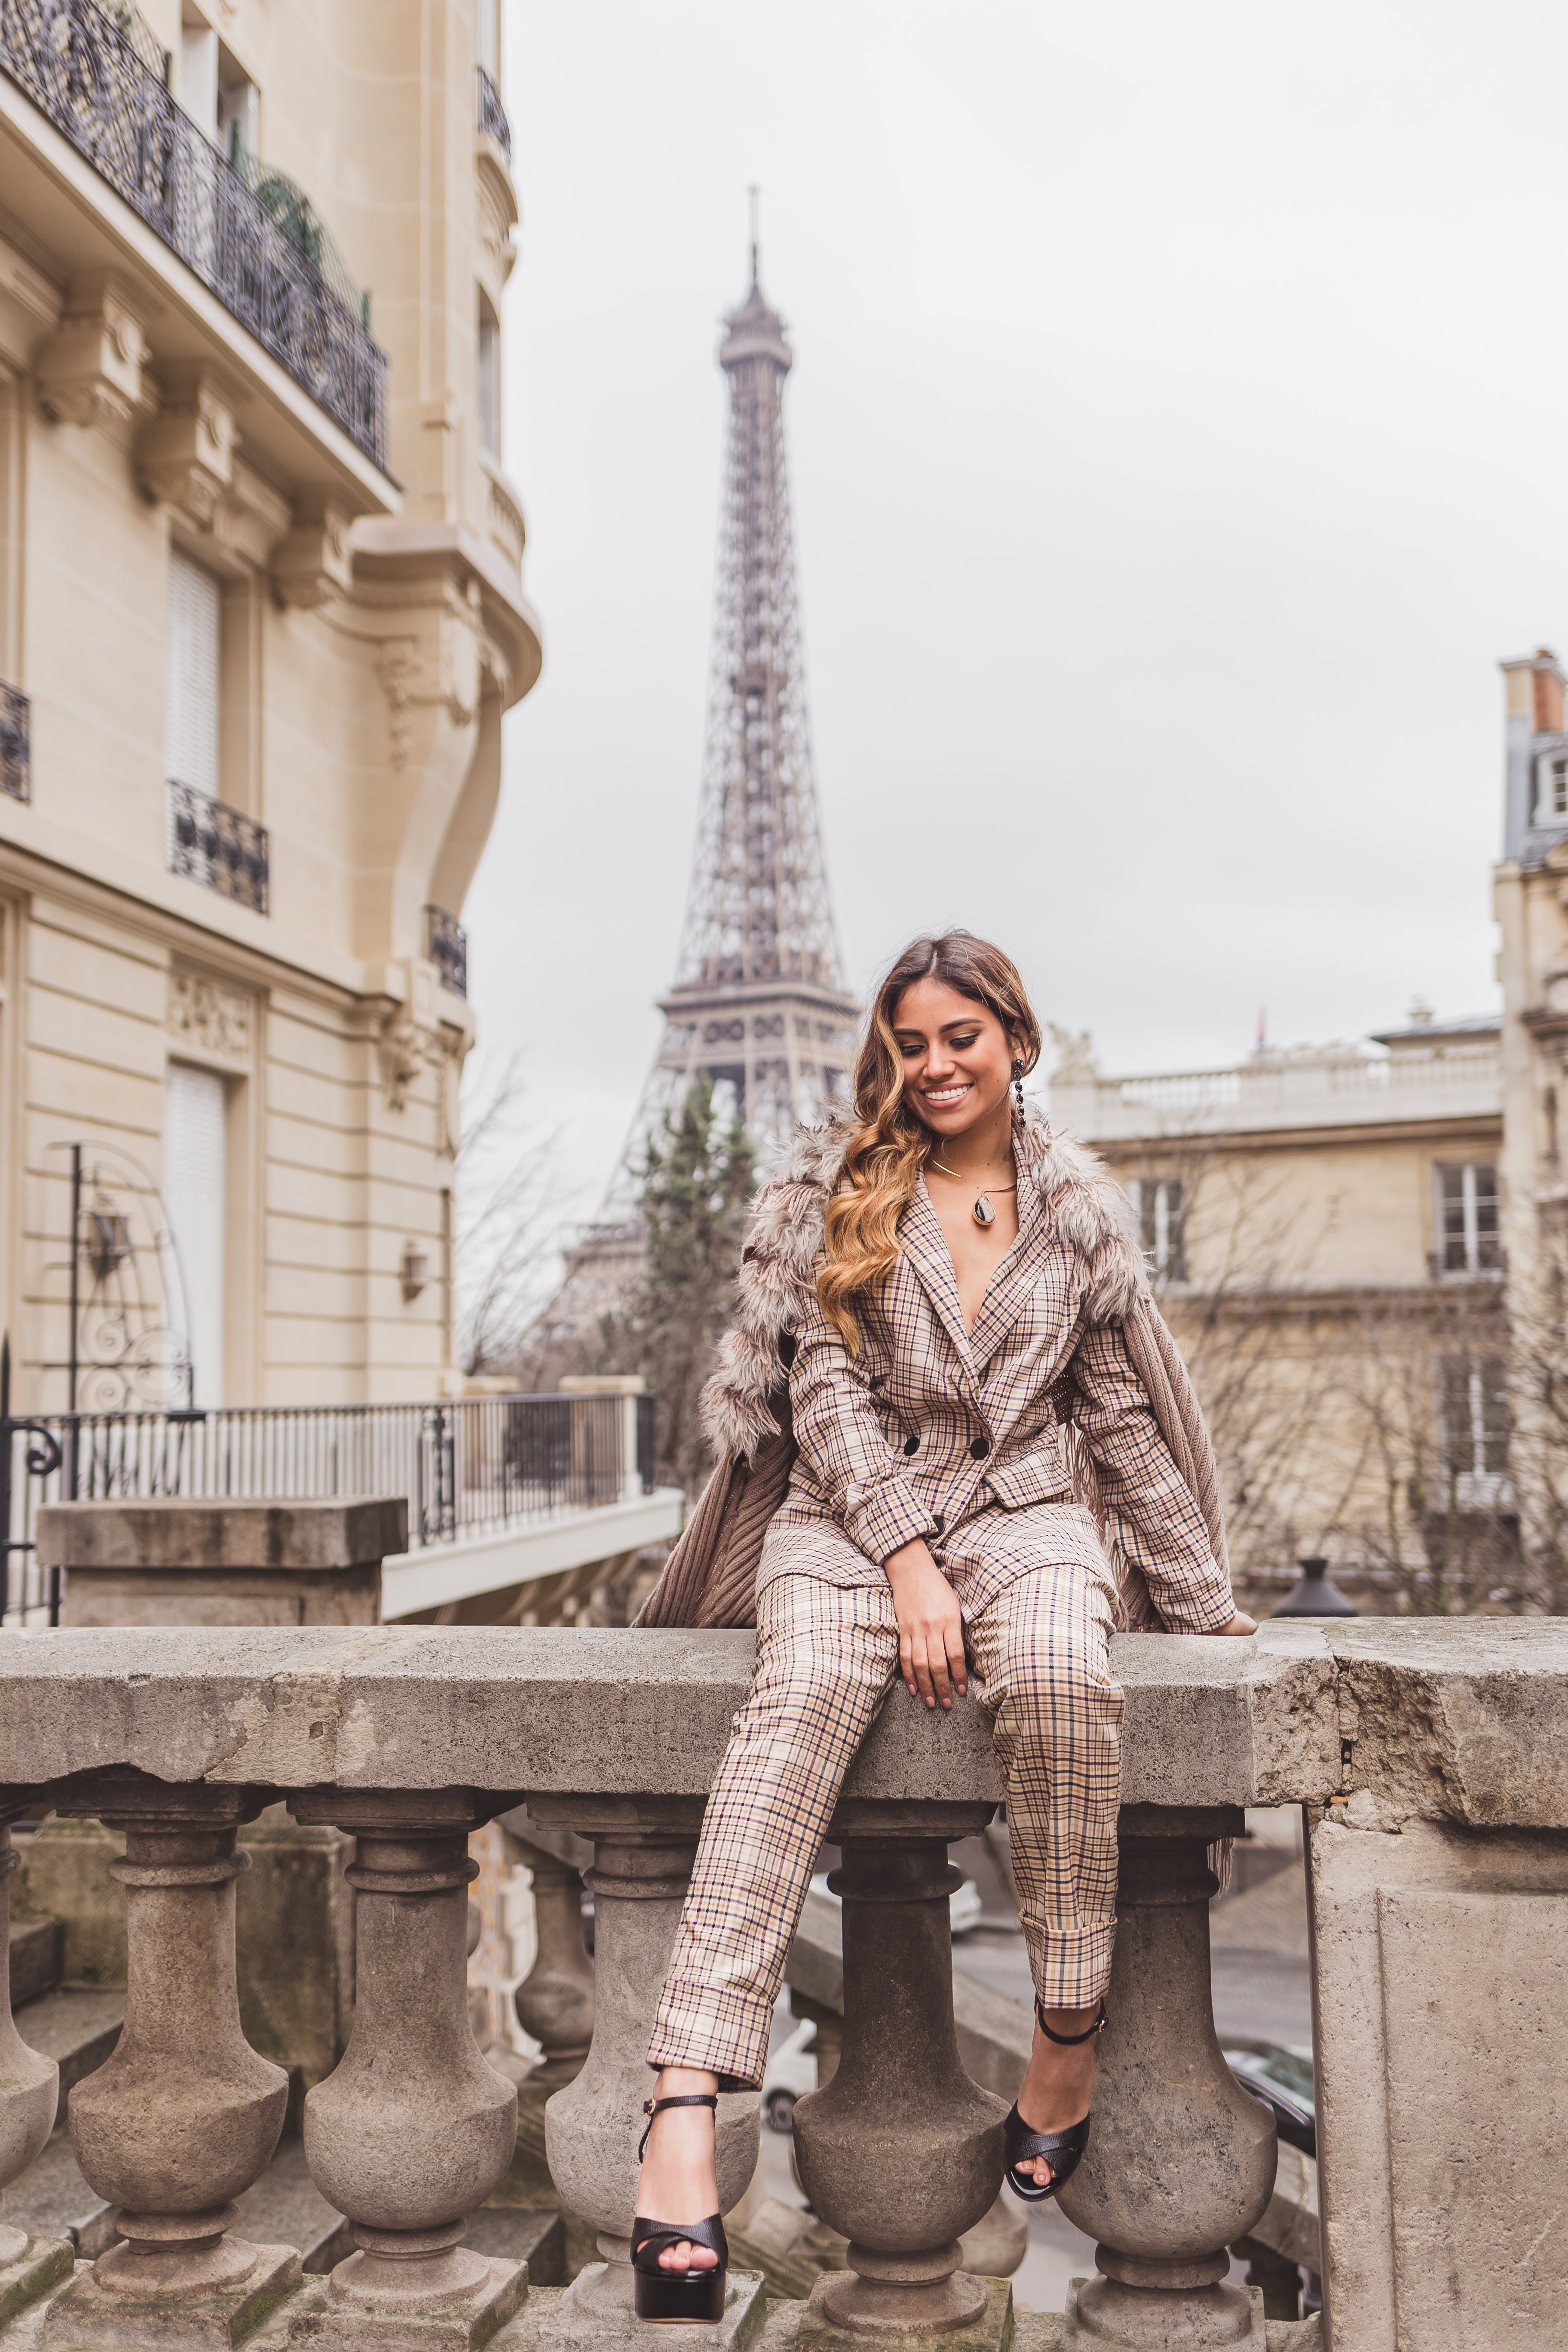
photograph, beauty, street fashion, fashion, lady, snapshot, leg, footwear, architecture, tourism, photography, temple, shoe, dress, model, vacation, photo shoot, city, style, building